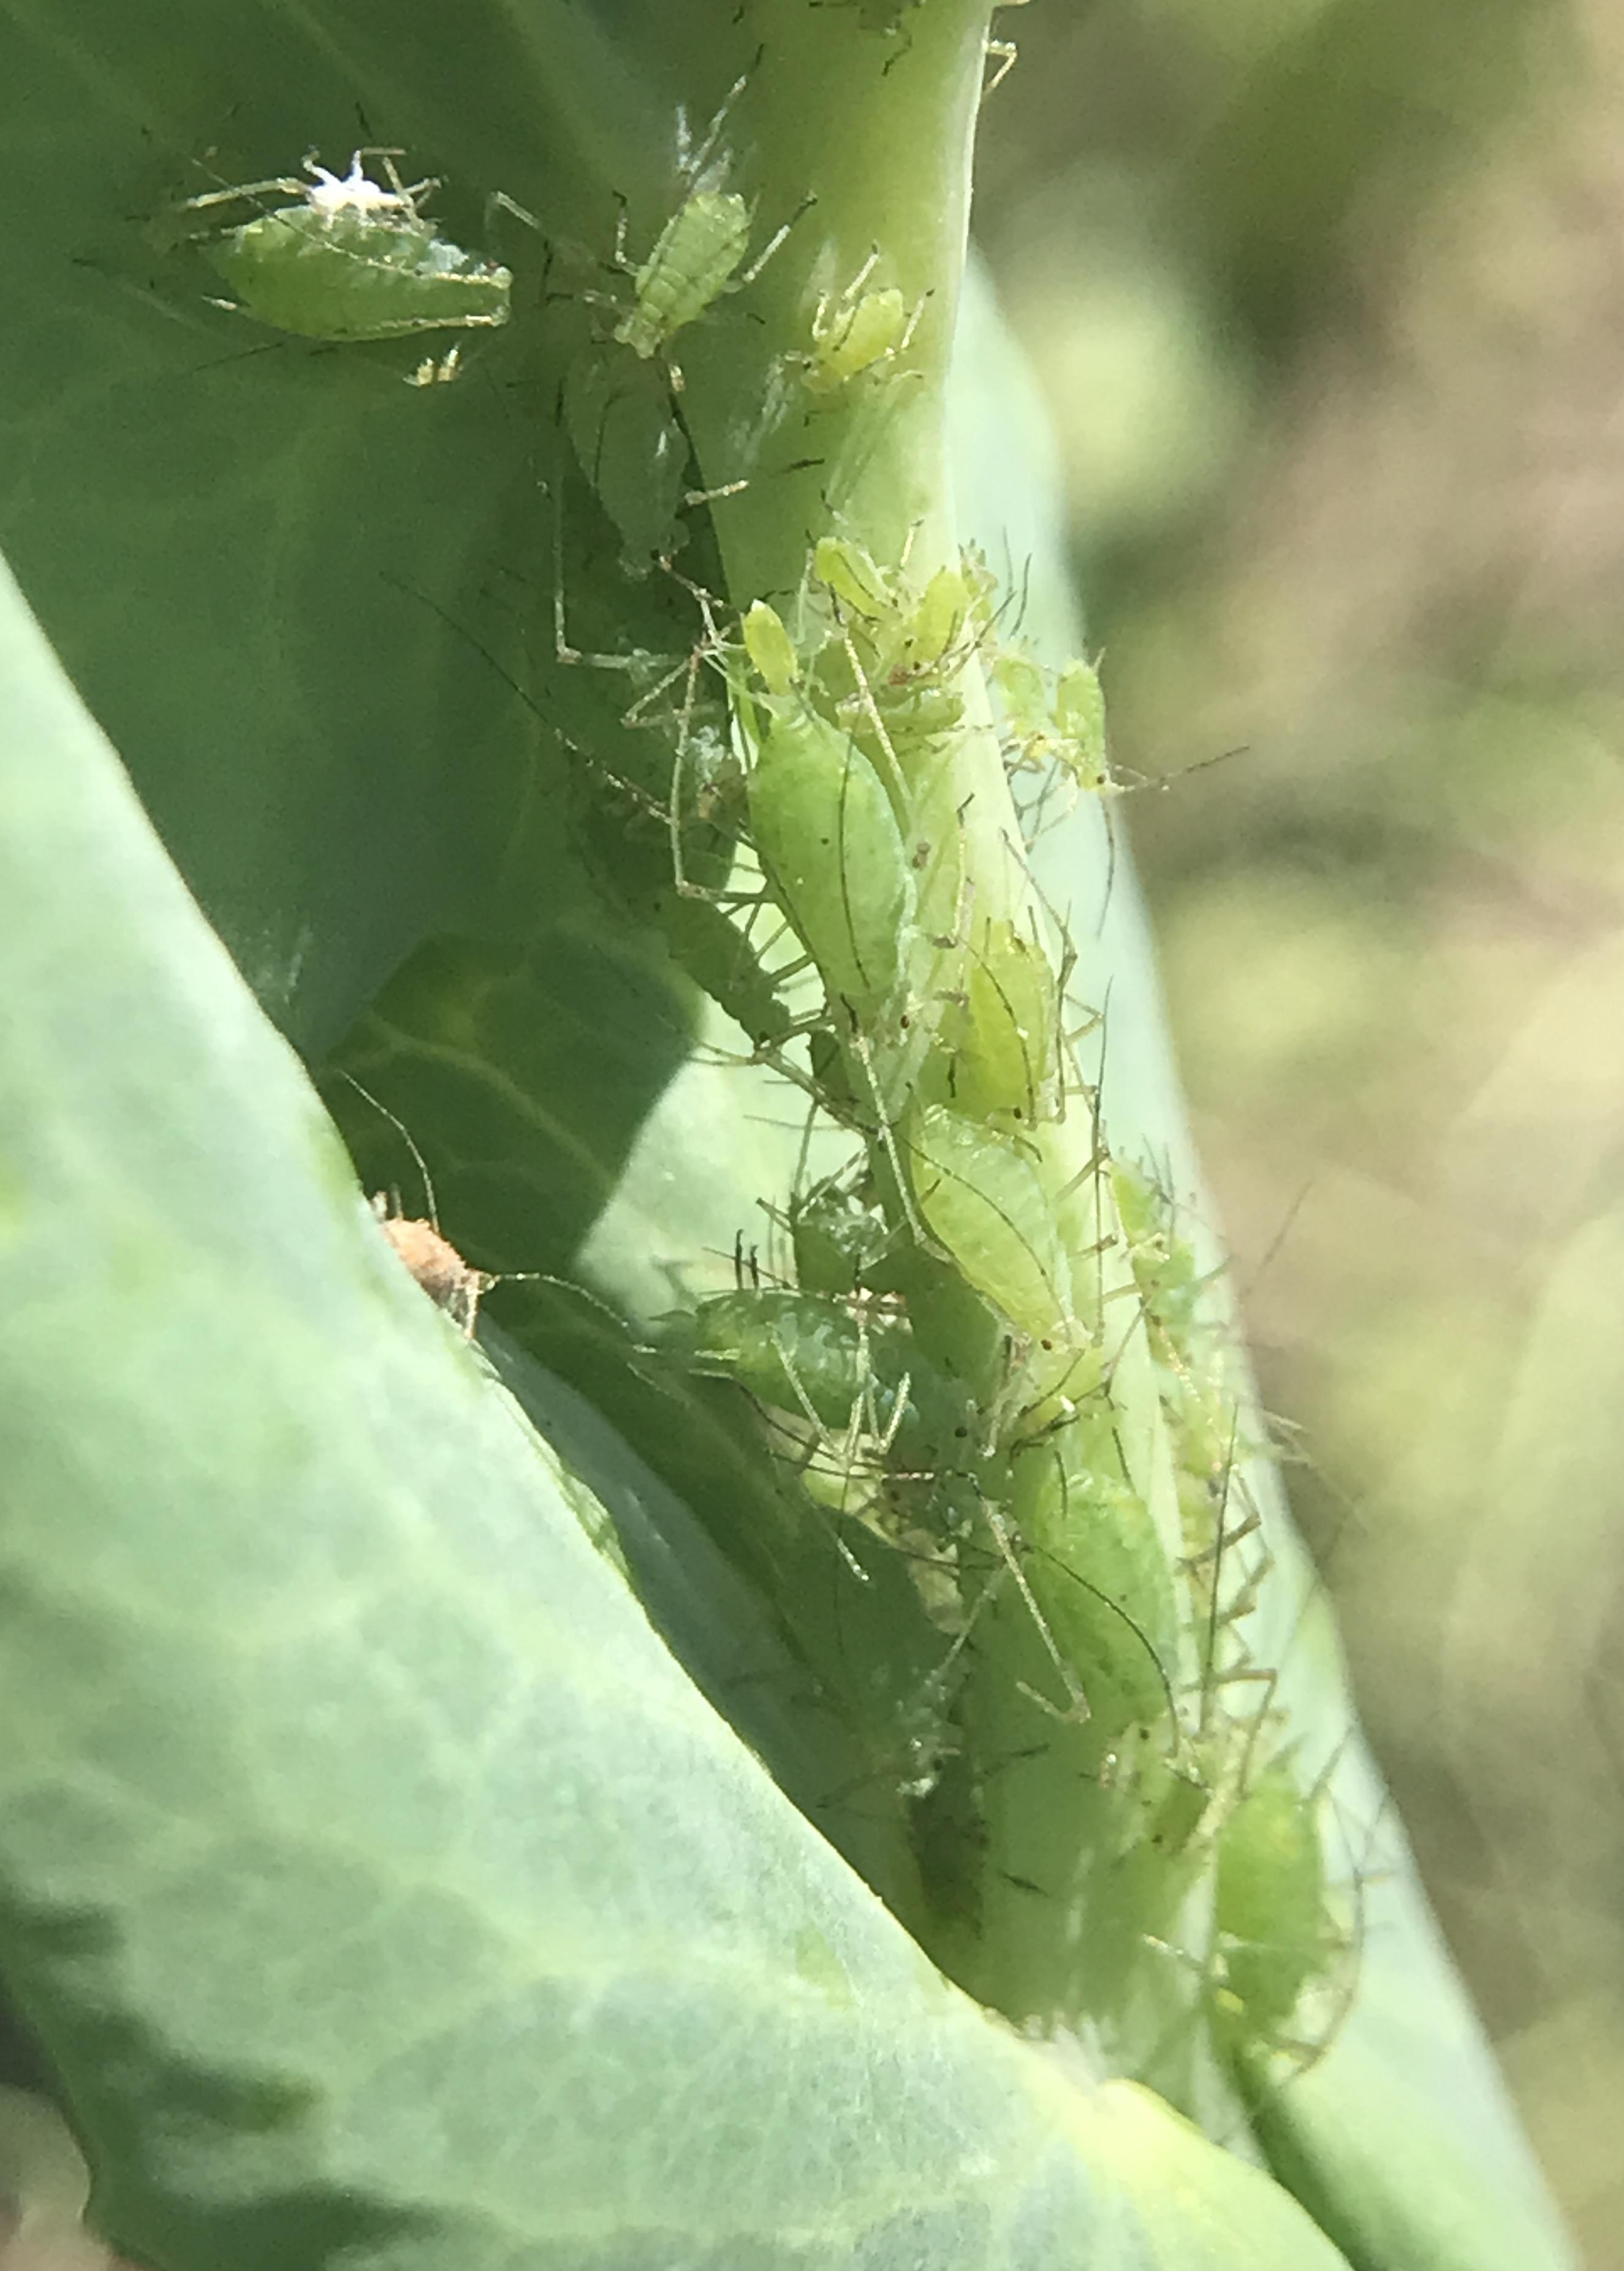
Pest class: pea_aphid